An American Overture

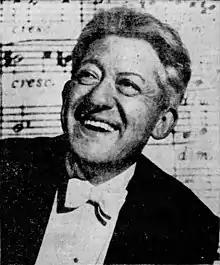
Artur Rodziński in 1948

In August 1941, Hawkes sent Britten a brief proposal to compose an overture for the Cleveland Orchestra and its music director Artur Rodziński. He provided more detail in a subsequent letter to the composer dated August 18. Rodziński, Hawkes explained to Britten, was very pleased to learn that the composer was planning a five or six minute overture. However, he wanted to have it ready by the second week of November, when he was scheduled to conduct concerts with the New York Philharmonic-Symphony Orchestra. A further letter dated September 16, urged Britten to stop work on the "Scottish Ballad" he was composing for Bartlett and Robertson in order to concentrate on the overture. Hans Heinsheimer, an agent for Boosey & Hawkes, informed the composer in a telegram dated September 18, that Rodziński now expected to have the work ready by early October, so he could first conduct it in Cleveland that month, then in New York City in November.